Jonas (novel)

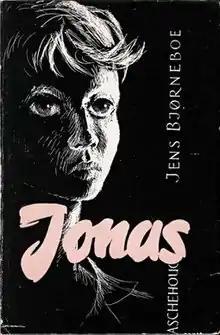
First edition

Jonas is a novel by Norwegian author Jens Bjørneboe, originally published in 1955 by Aschehoug. It is widely recognised as one of his most important works, and as one of the most significant Norwegian literary works of the post-war era. The novel has a complex narrative taken from several different environments from the 1920s Weimar Republic and the Nazi era to the 1950s Norwegian society.